Mountain Fire Lookout Tower

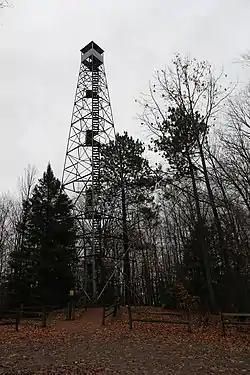
Tower rising above the treeline

Mountain Fire Lookout Tower is a fire lookout tower in Oconto County, Wisconsin, United States.